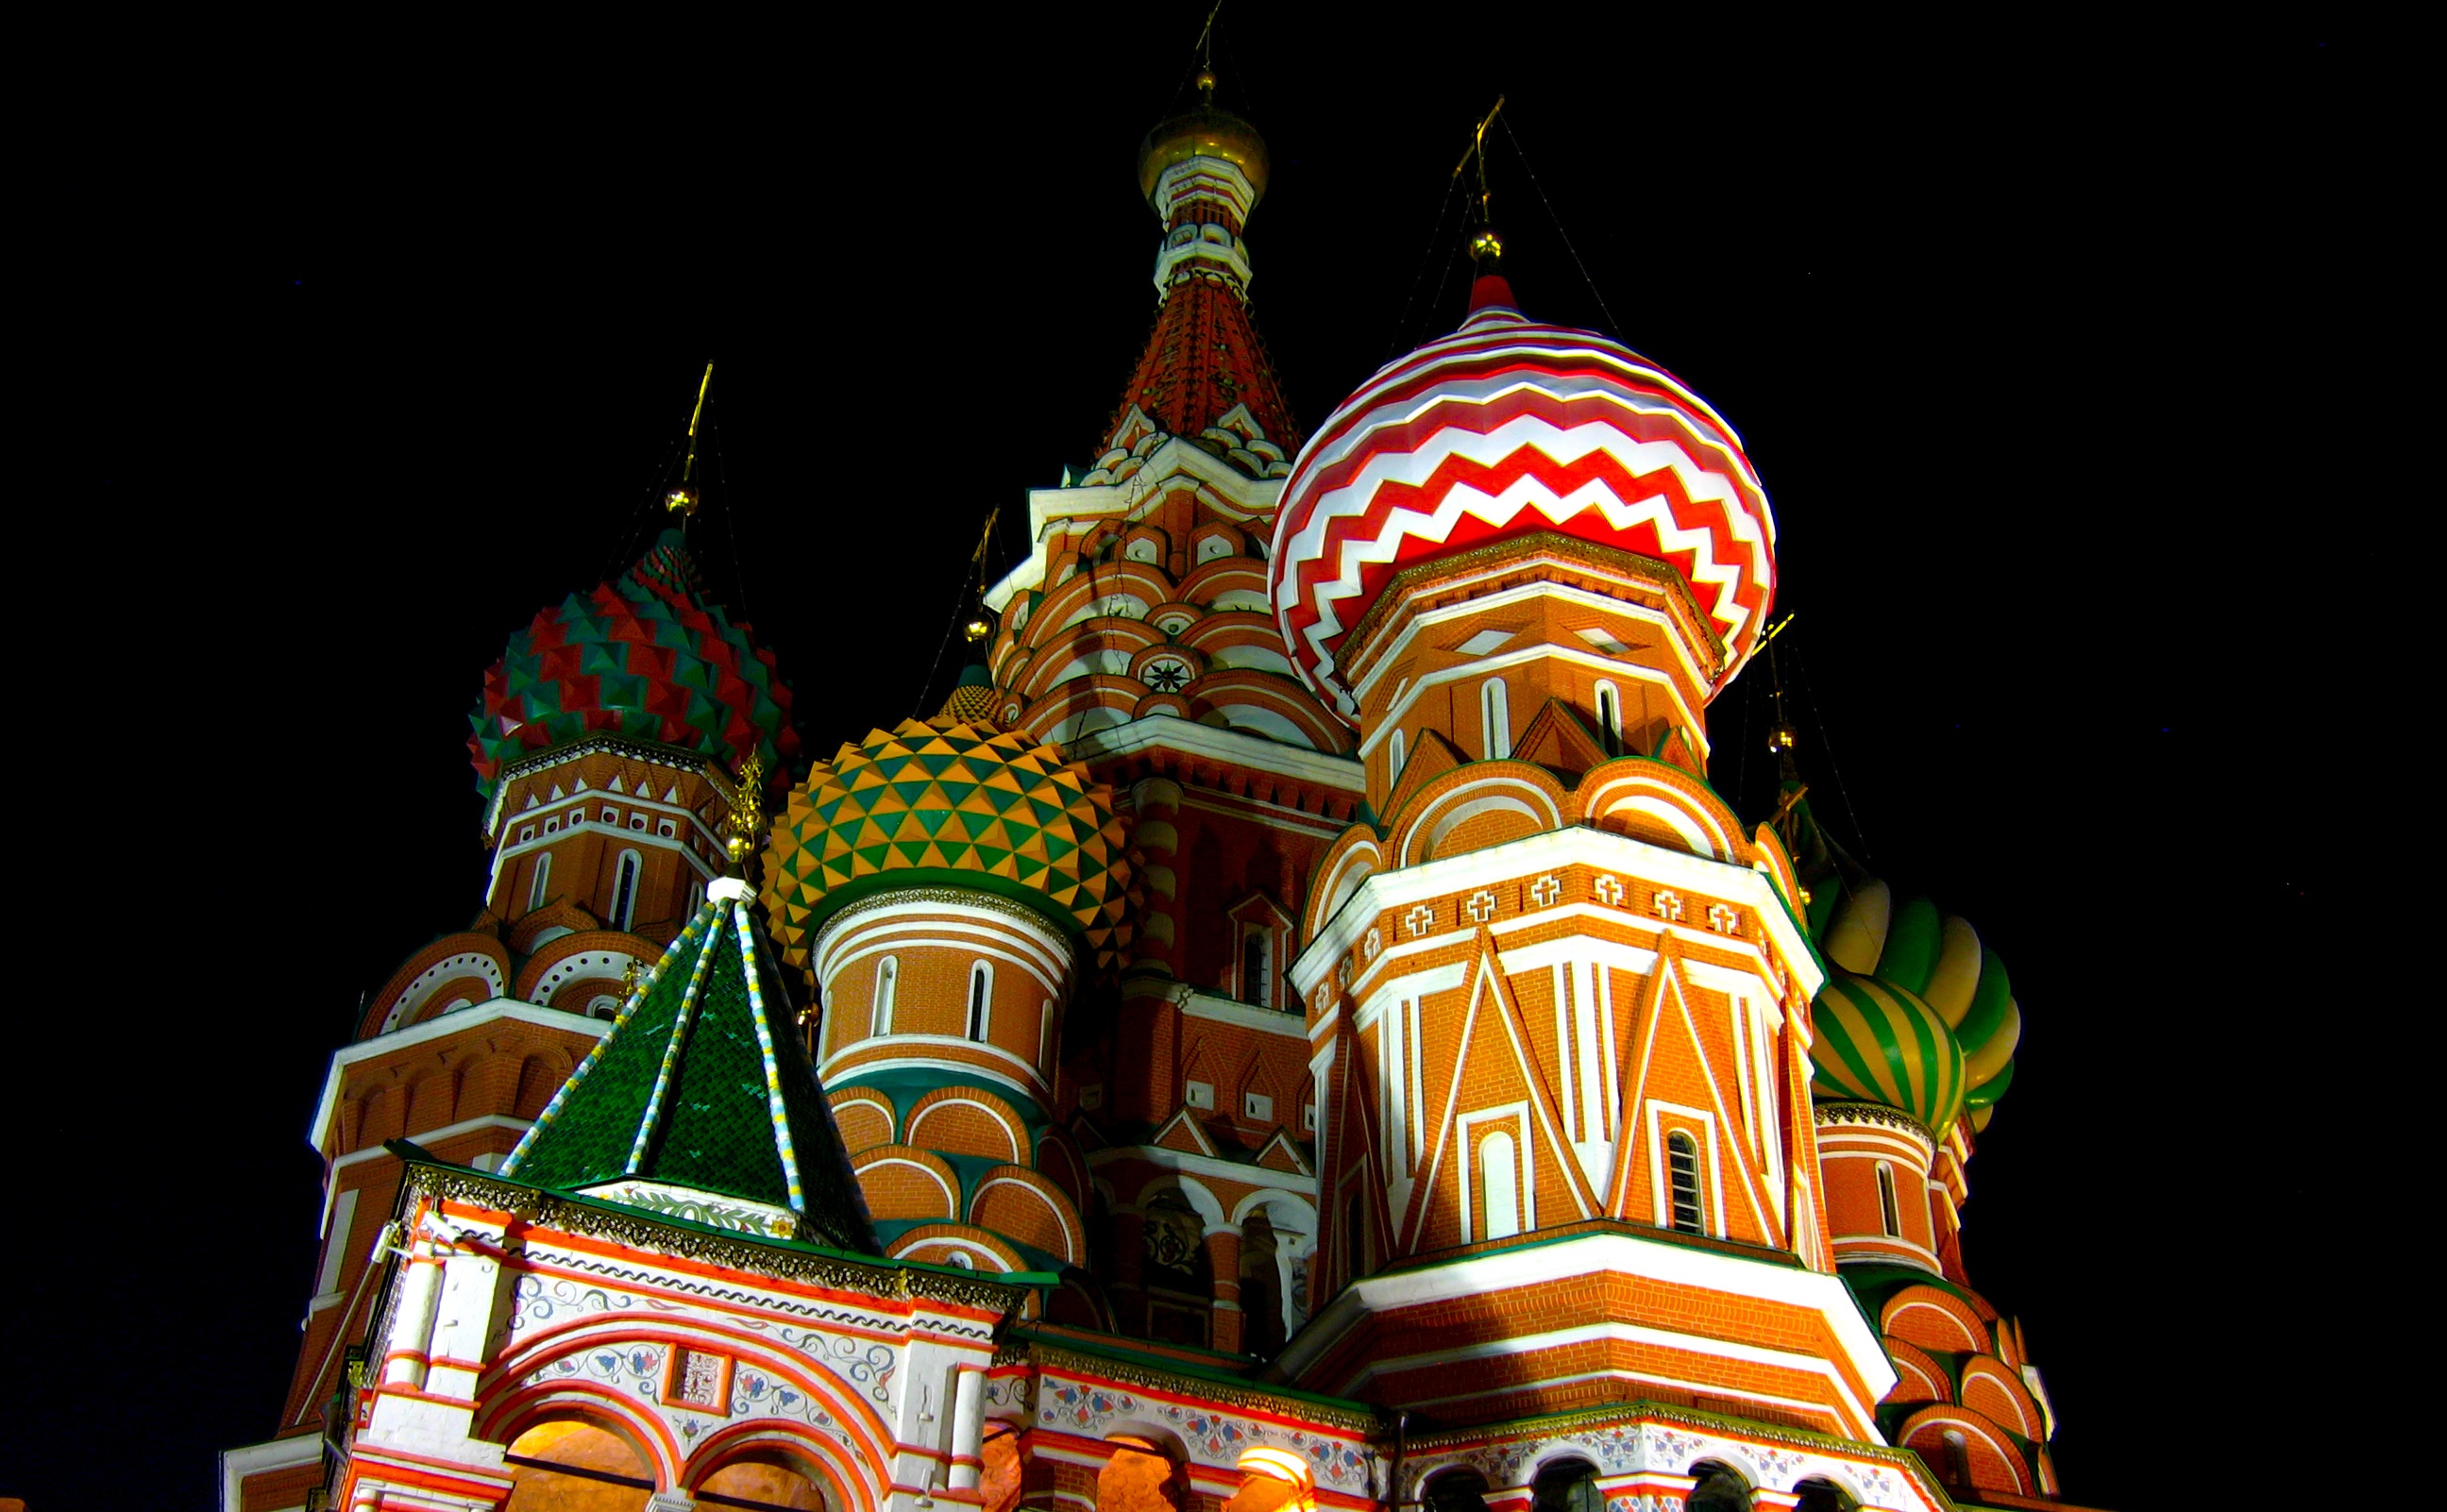
night, building, landmark, cathedral, place of worship, temple, moscow, council, russia, red square, hindu temple